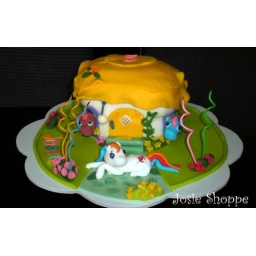
adapted from Debby Brown's book. Vanilla cake crumbcoated in white choco buttercream